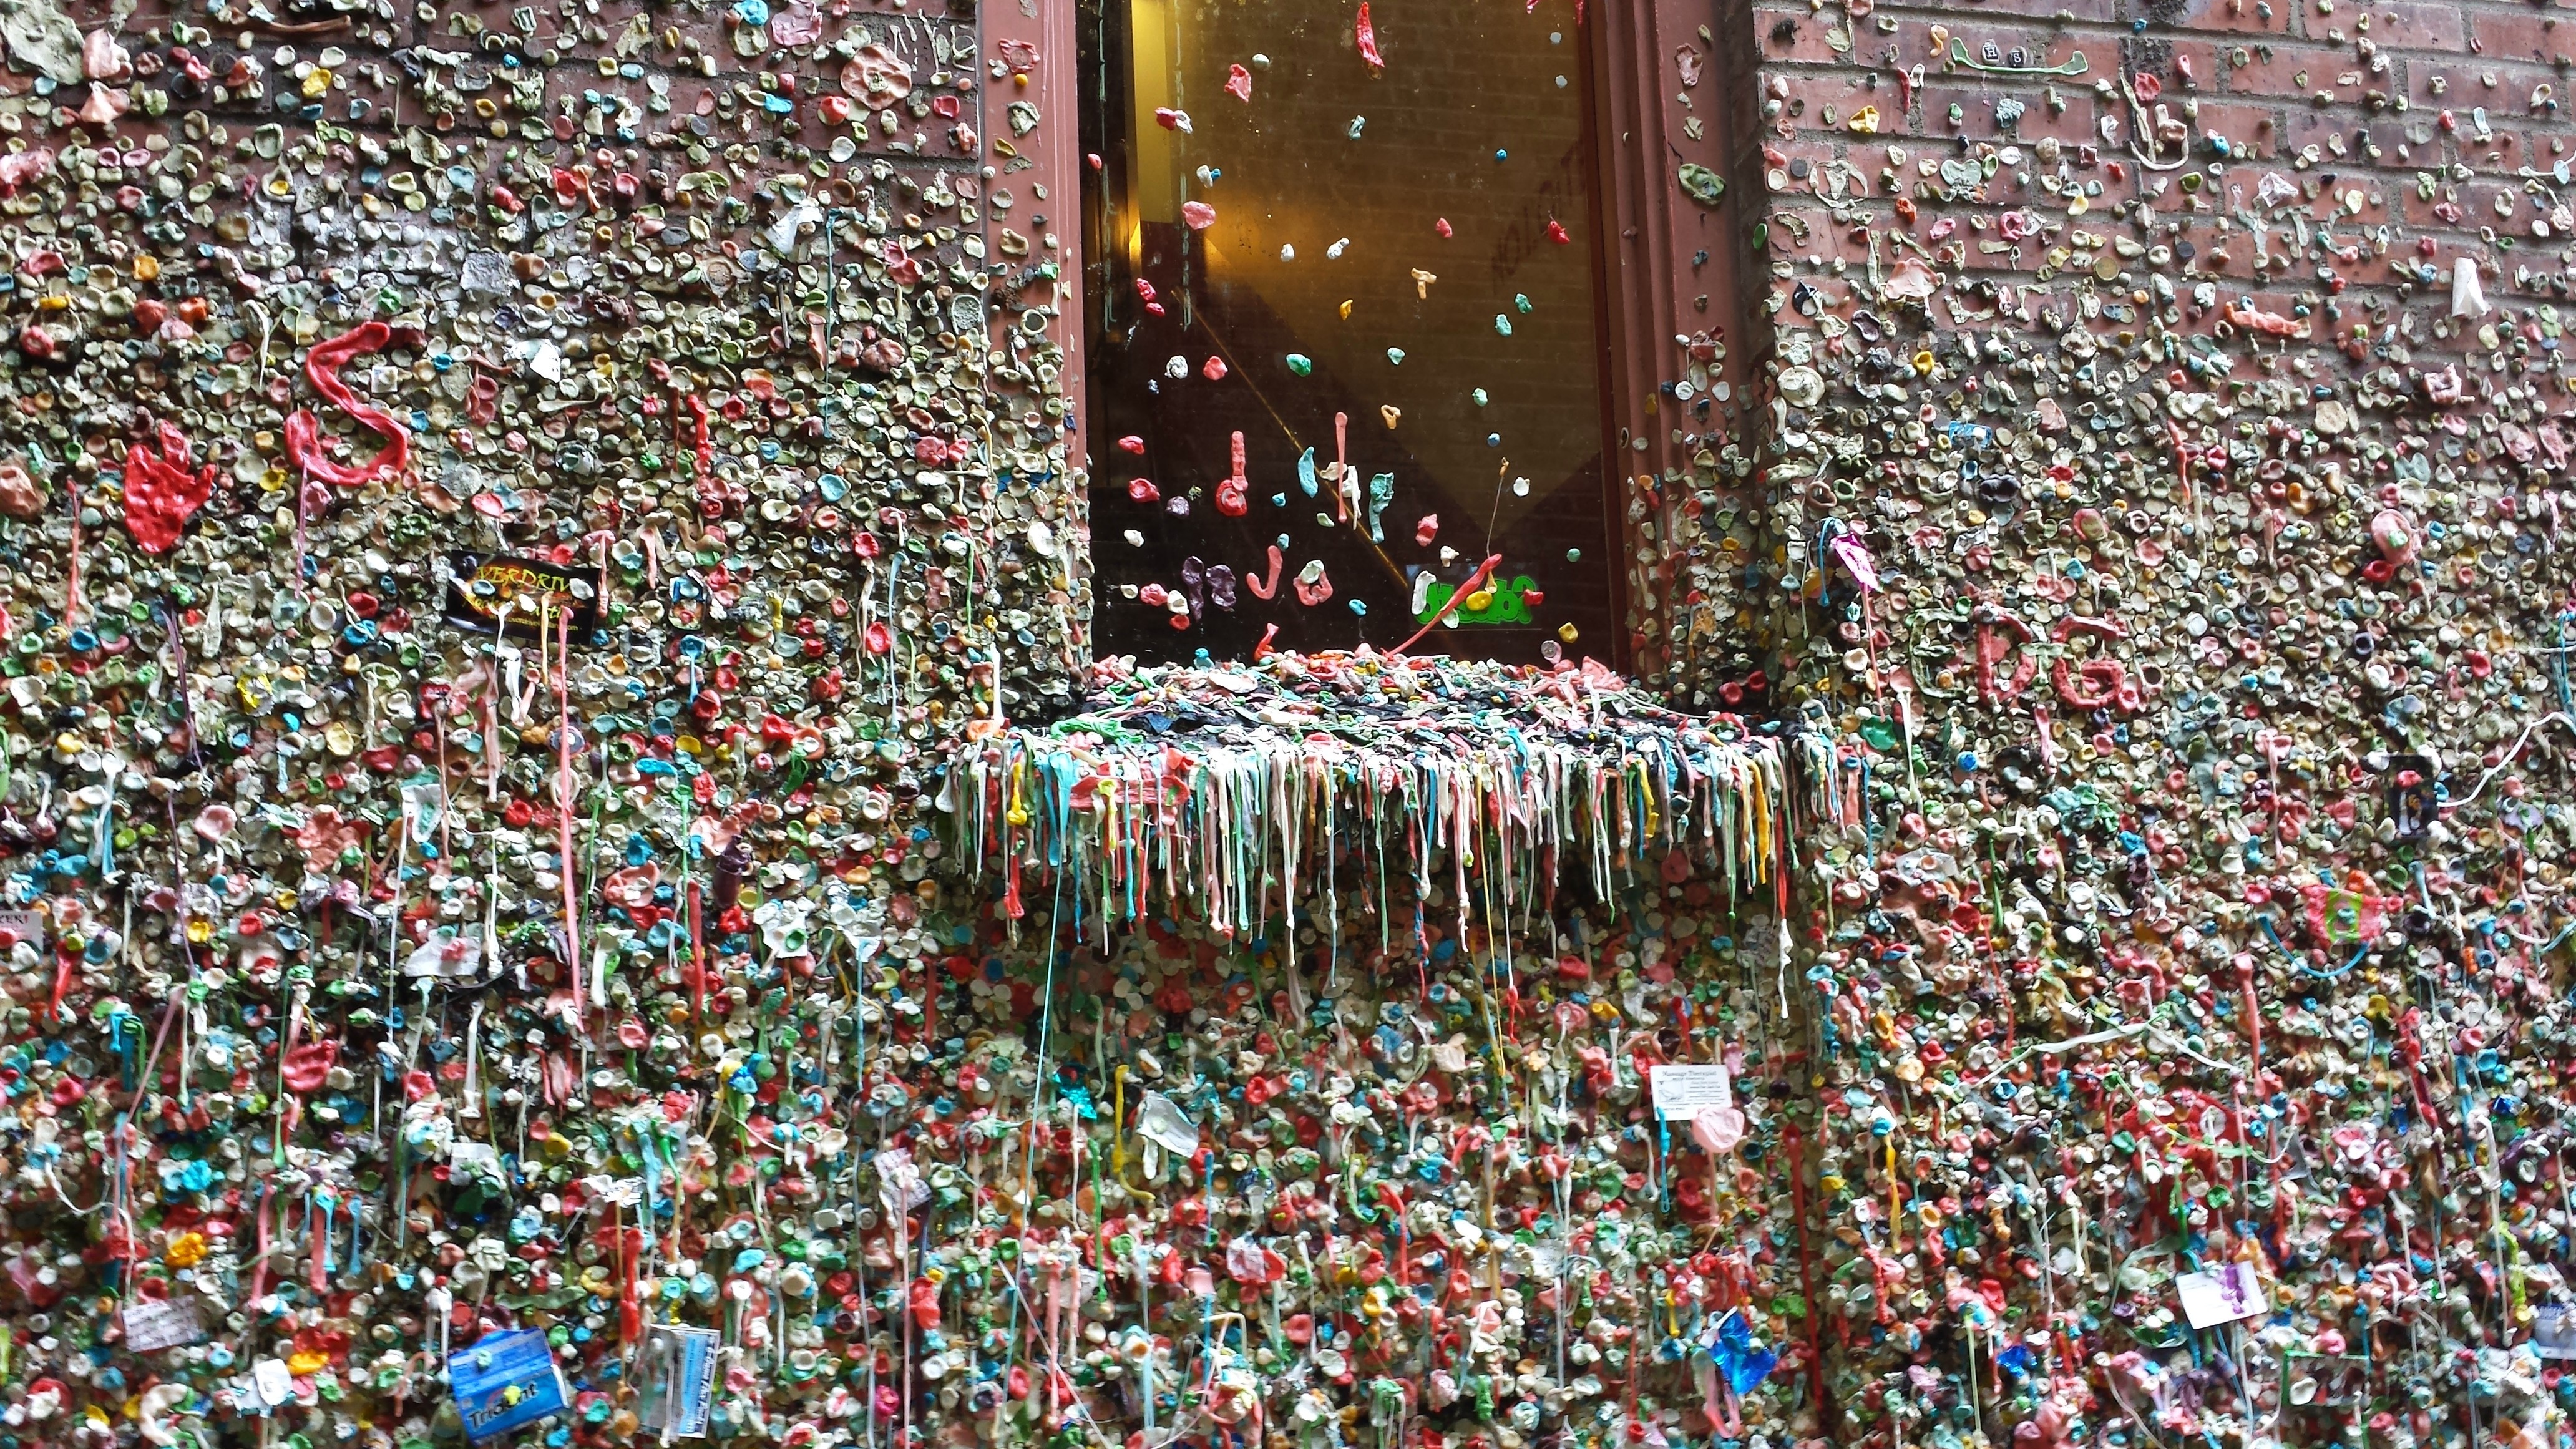
people, crowd, audience, festival